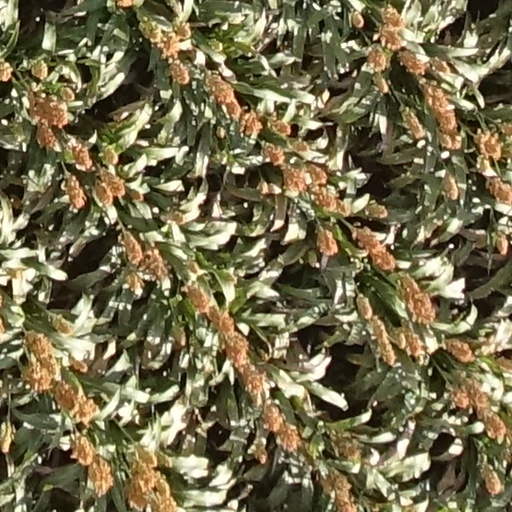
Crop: sorghum